Kringlegangen

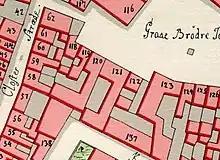
No. 120 seen on a detail from Christian Gedde's map of Frimand's Quarter, 1757.

The property was listed as No. 130 in Frimand's Quarter in Copenhagen's first cadastre of 1689. It was at that time owned by joiner Johan Vals. The property was listed as No. 120 in the new cadastre of 1756 and was then owned by joiner Hans David Maÿns.